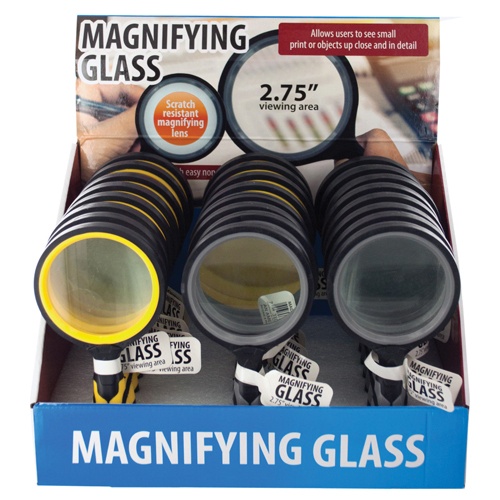
Magnifying Glass Countertop Display  Bx/24
Great for enlarging small print and objects for easy viewing * Rubber grip magnifying glass features a tough design with a durable rubberized anti-slip handle and a strong scratch-resistant magnifying glass to see things up close and in detail * Measures approximately 7 long with a 2.75 diameter viewing area * Magnifying glasses come in black/grey blue/grey and black/yellow * Average lead time for shipping: 10 + days. SHIP FROM : USA SHIP TO : USA
Brand: Medirica
Category: Health & Beauty > Personal Care > Vision Care